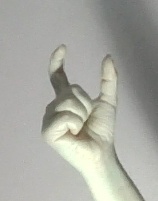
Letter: nun